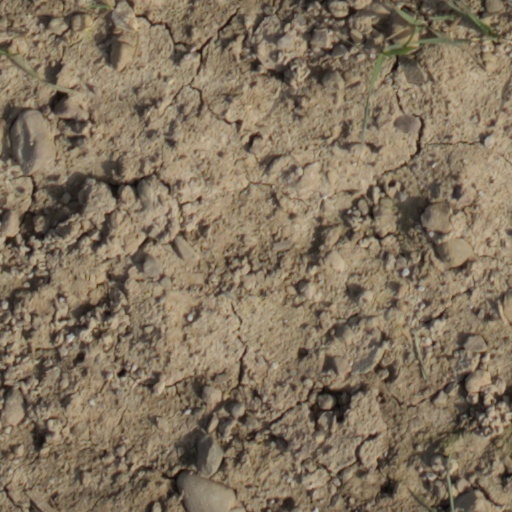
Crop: wheat